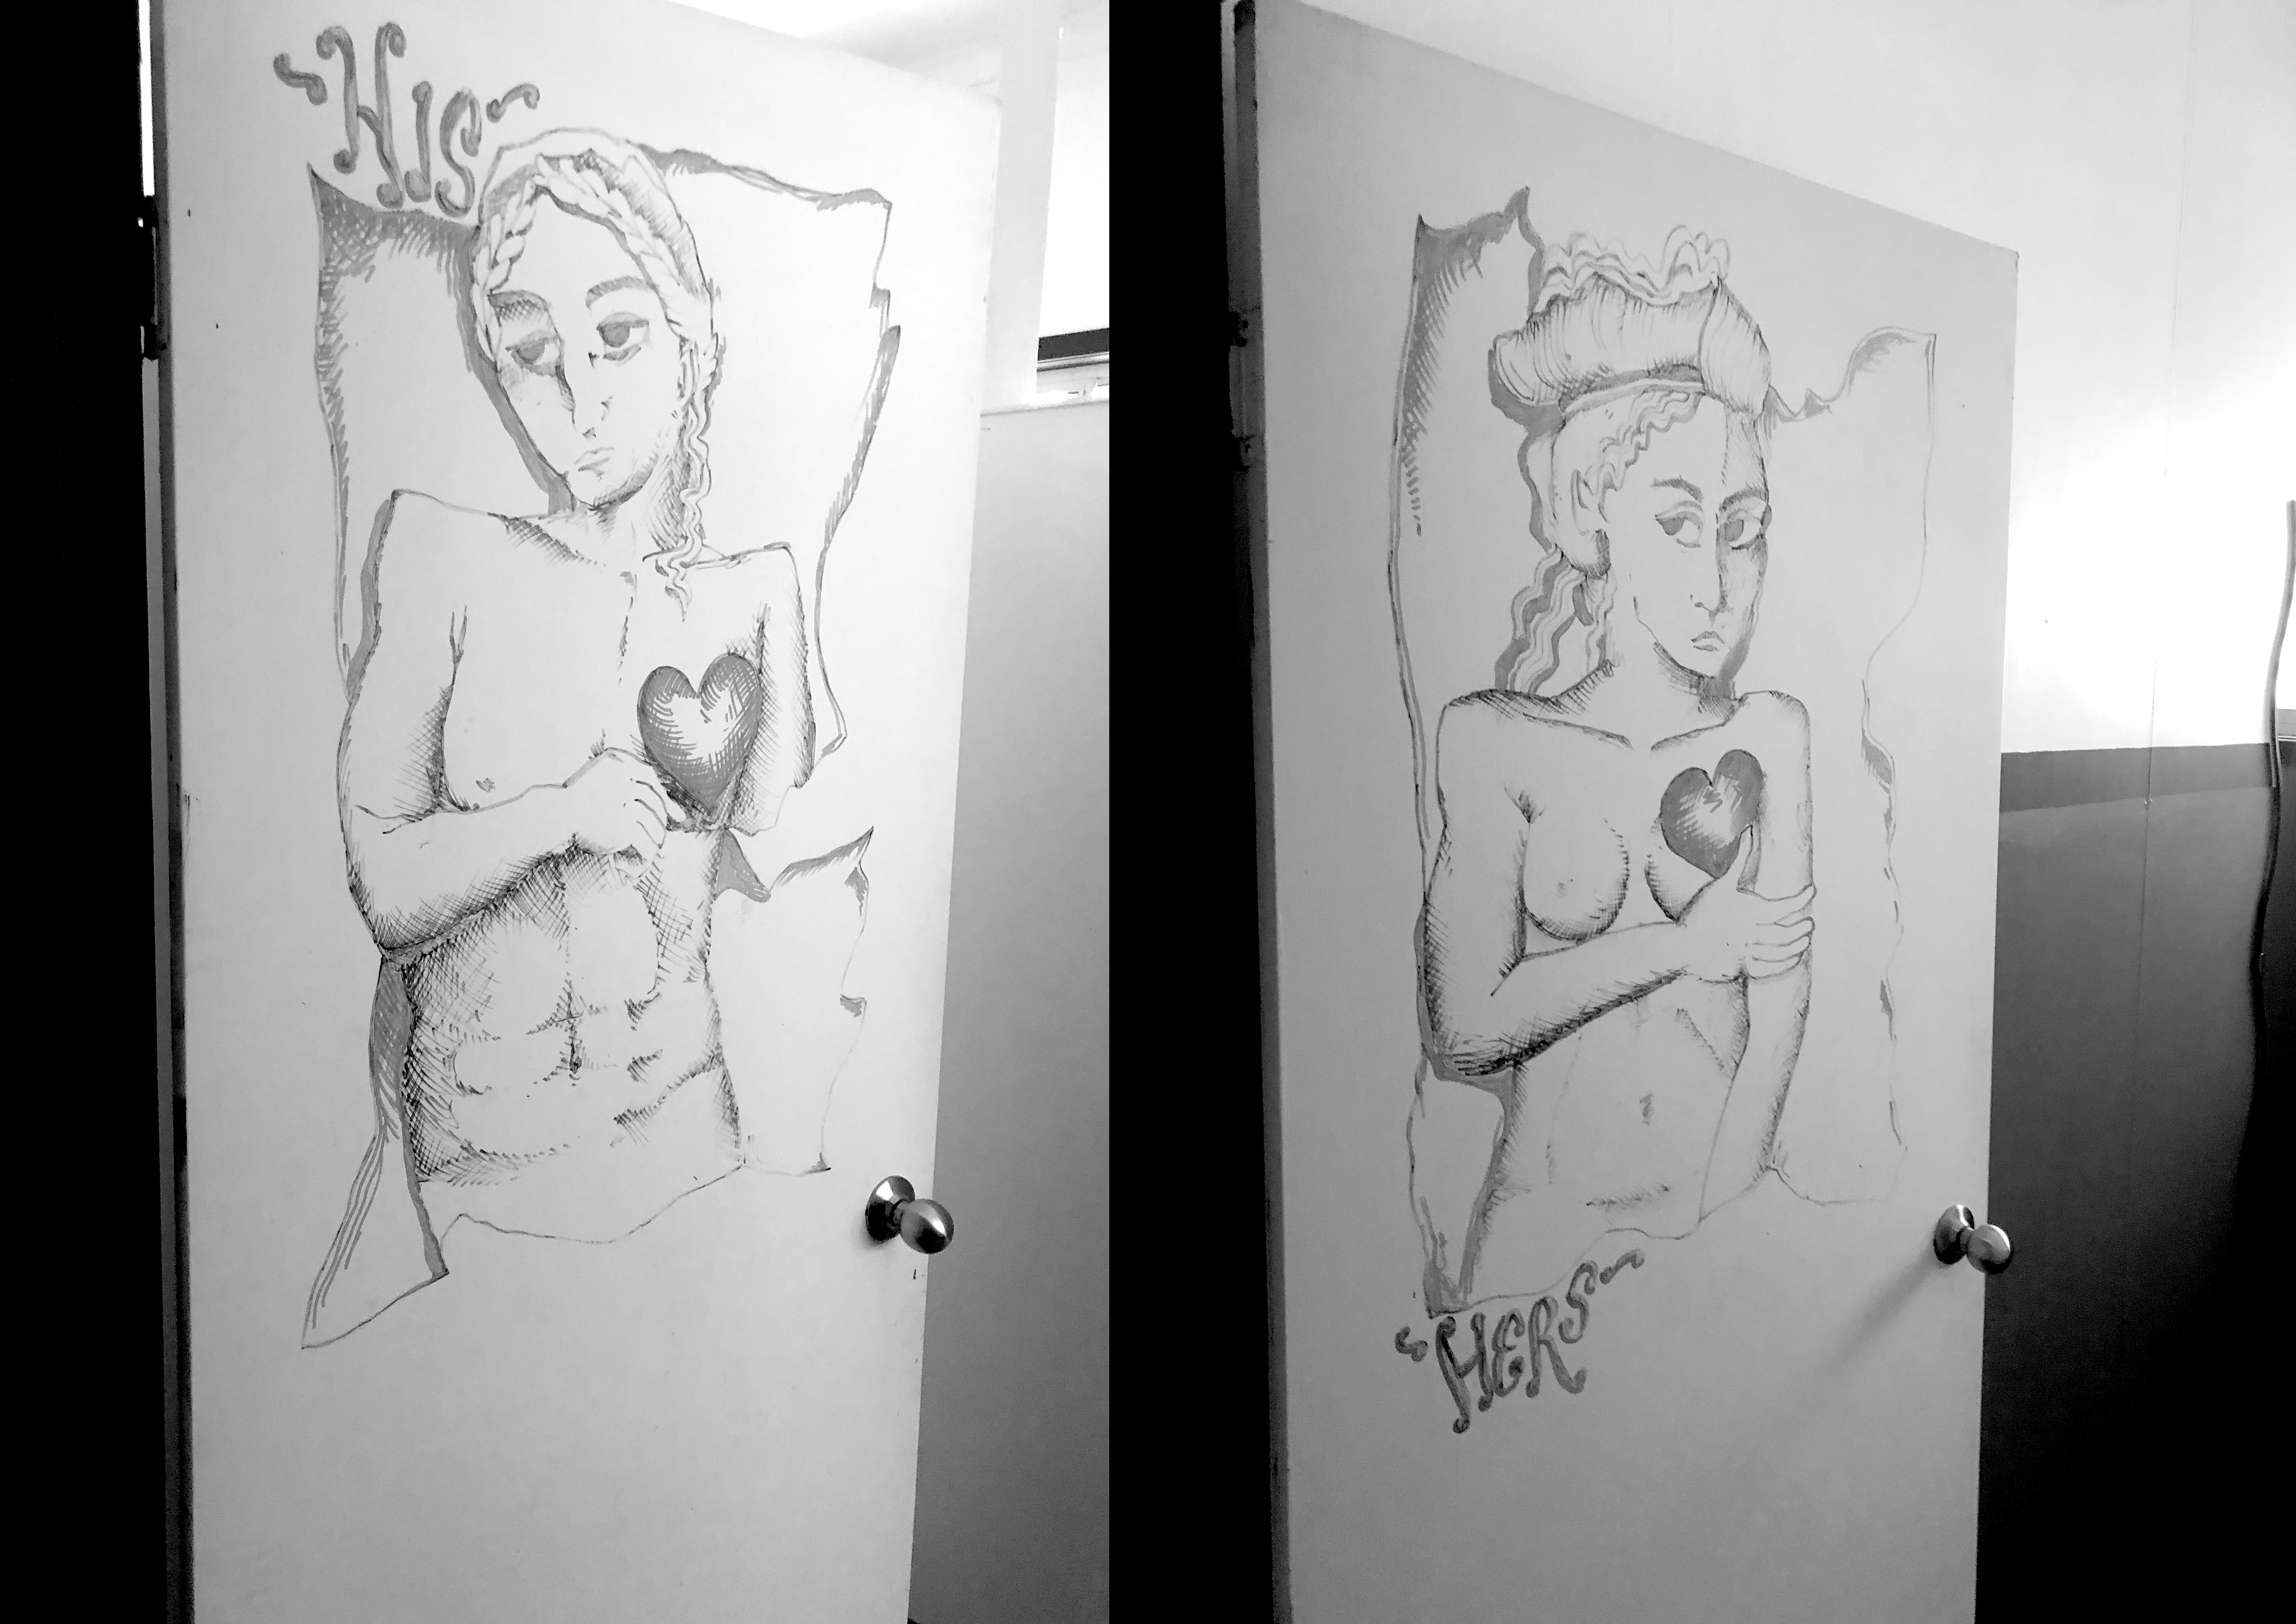
art, graffiti, painting, drawing, door, toilet, street art, urban art, urban, artistic, grunge, colorful, illustration, design, arts, mural, spray paint, psychedelic art, paint, youth, symbol, spray, modern, artwork, creativity, culture, wall art, graffiti art, vandal, urban area, vandalism, male, female, woman, man, girl, boy, gender, couple, heart, love, flirting, hippies, sex, monochrome, black and white, gesture, style, monochrome photography, creative arts, visual arts, line art, event, font, room, sketch, paper, ink, exhibition, figure drawing, modern art, pattern, art exhibition